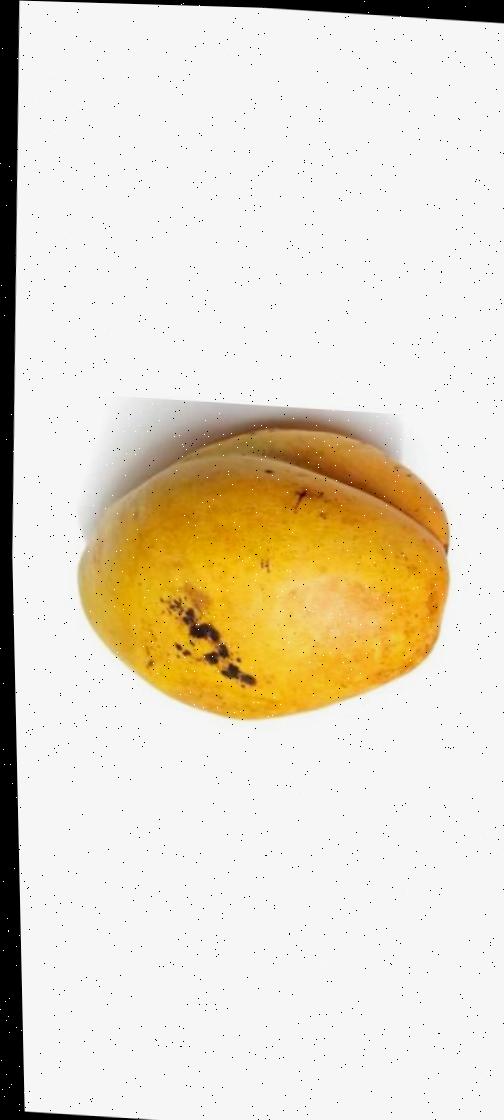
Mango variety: Bari-11